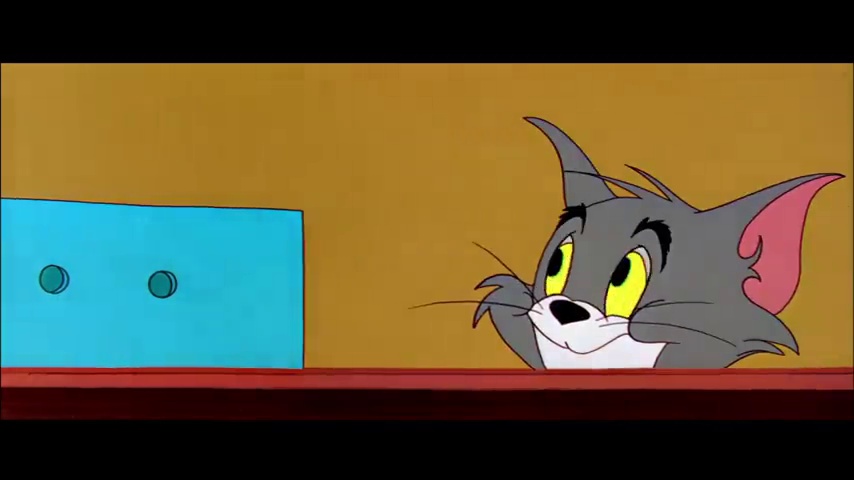
Portrait style: Cartoon Portrait